Sauroctonus

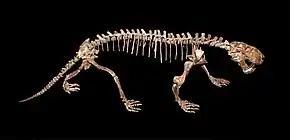
The specimen GPIT/RE/7113, previously assigned to a second species of the genus "Sauroctonus"

All confirmed remains of "Sauroctonus" are only recorded in Russian territory and belong to the species "S. progressus", mainly represented by cranial material. In 1950, a relatively complete skeleton, discovered in the Usili Formation in Tanzania, cataloged GPIT/RE/7113, was described by the German paleontologist Friedrich von Huene as a representative of the species "Scymnognathus parringtoni", being named in honor of Francis Rex Parrington. In 1970, the skeleton was reidentified by the French paleontologist Denise Sigogneau-Russell as a specimen of "Aelurognathus", being renamed "Aelurognathus parringtoni". It is from 2007 that the paleontologist Eva V. I. Gebauer reclassifies it as an African representative of the genus "Sauroctonus", a claim that she would confirm again in 2014. However, this affiliation is formally rejected in 2018, as new classifications based on cranial anatomical traits show that derived gorgonopsians are separated into two clade of Russian and African origin, leaving GPIT/RE/7113 as an "incertae sedis" within the latter group.